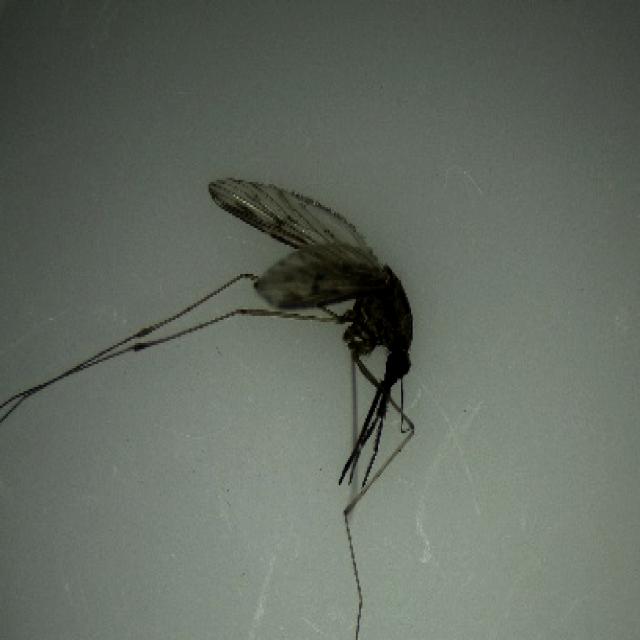
Species: anopheles_sinensis